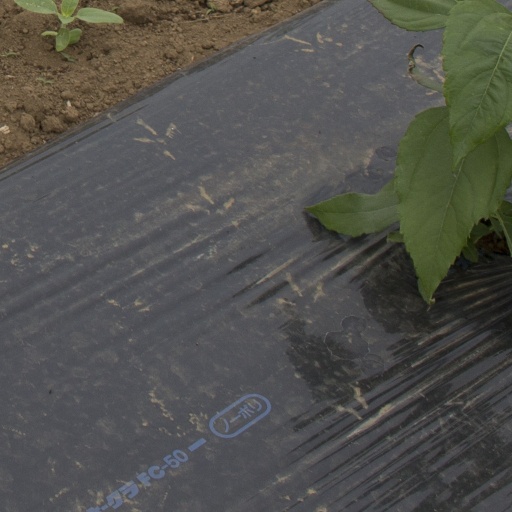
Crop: Jerusalem artichoke